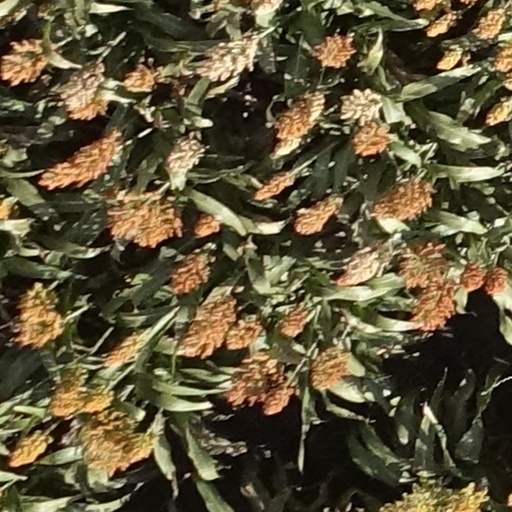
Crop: sorghum